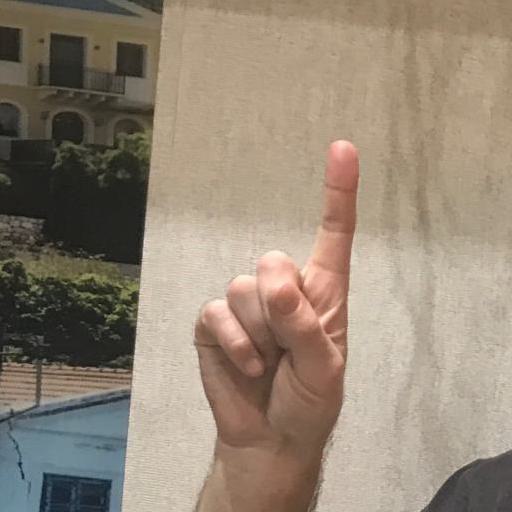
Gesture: one